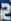
Number: 2